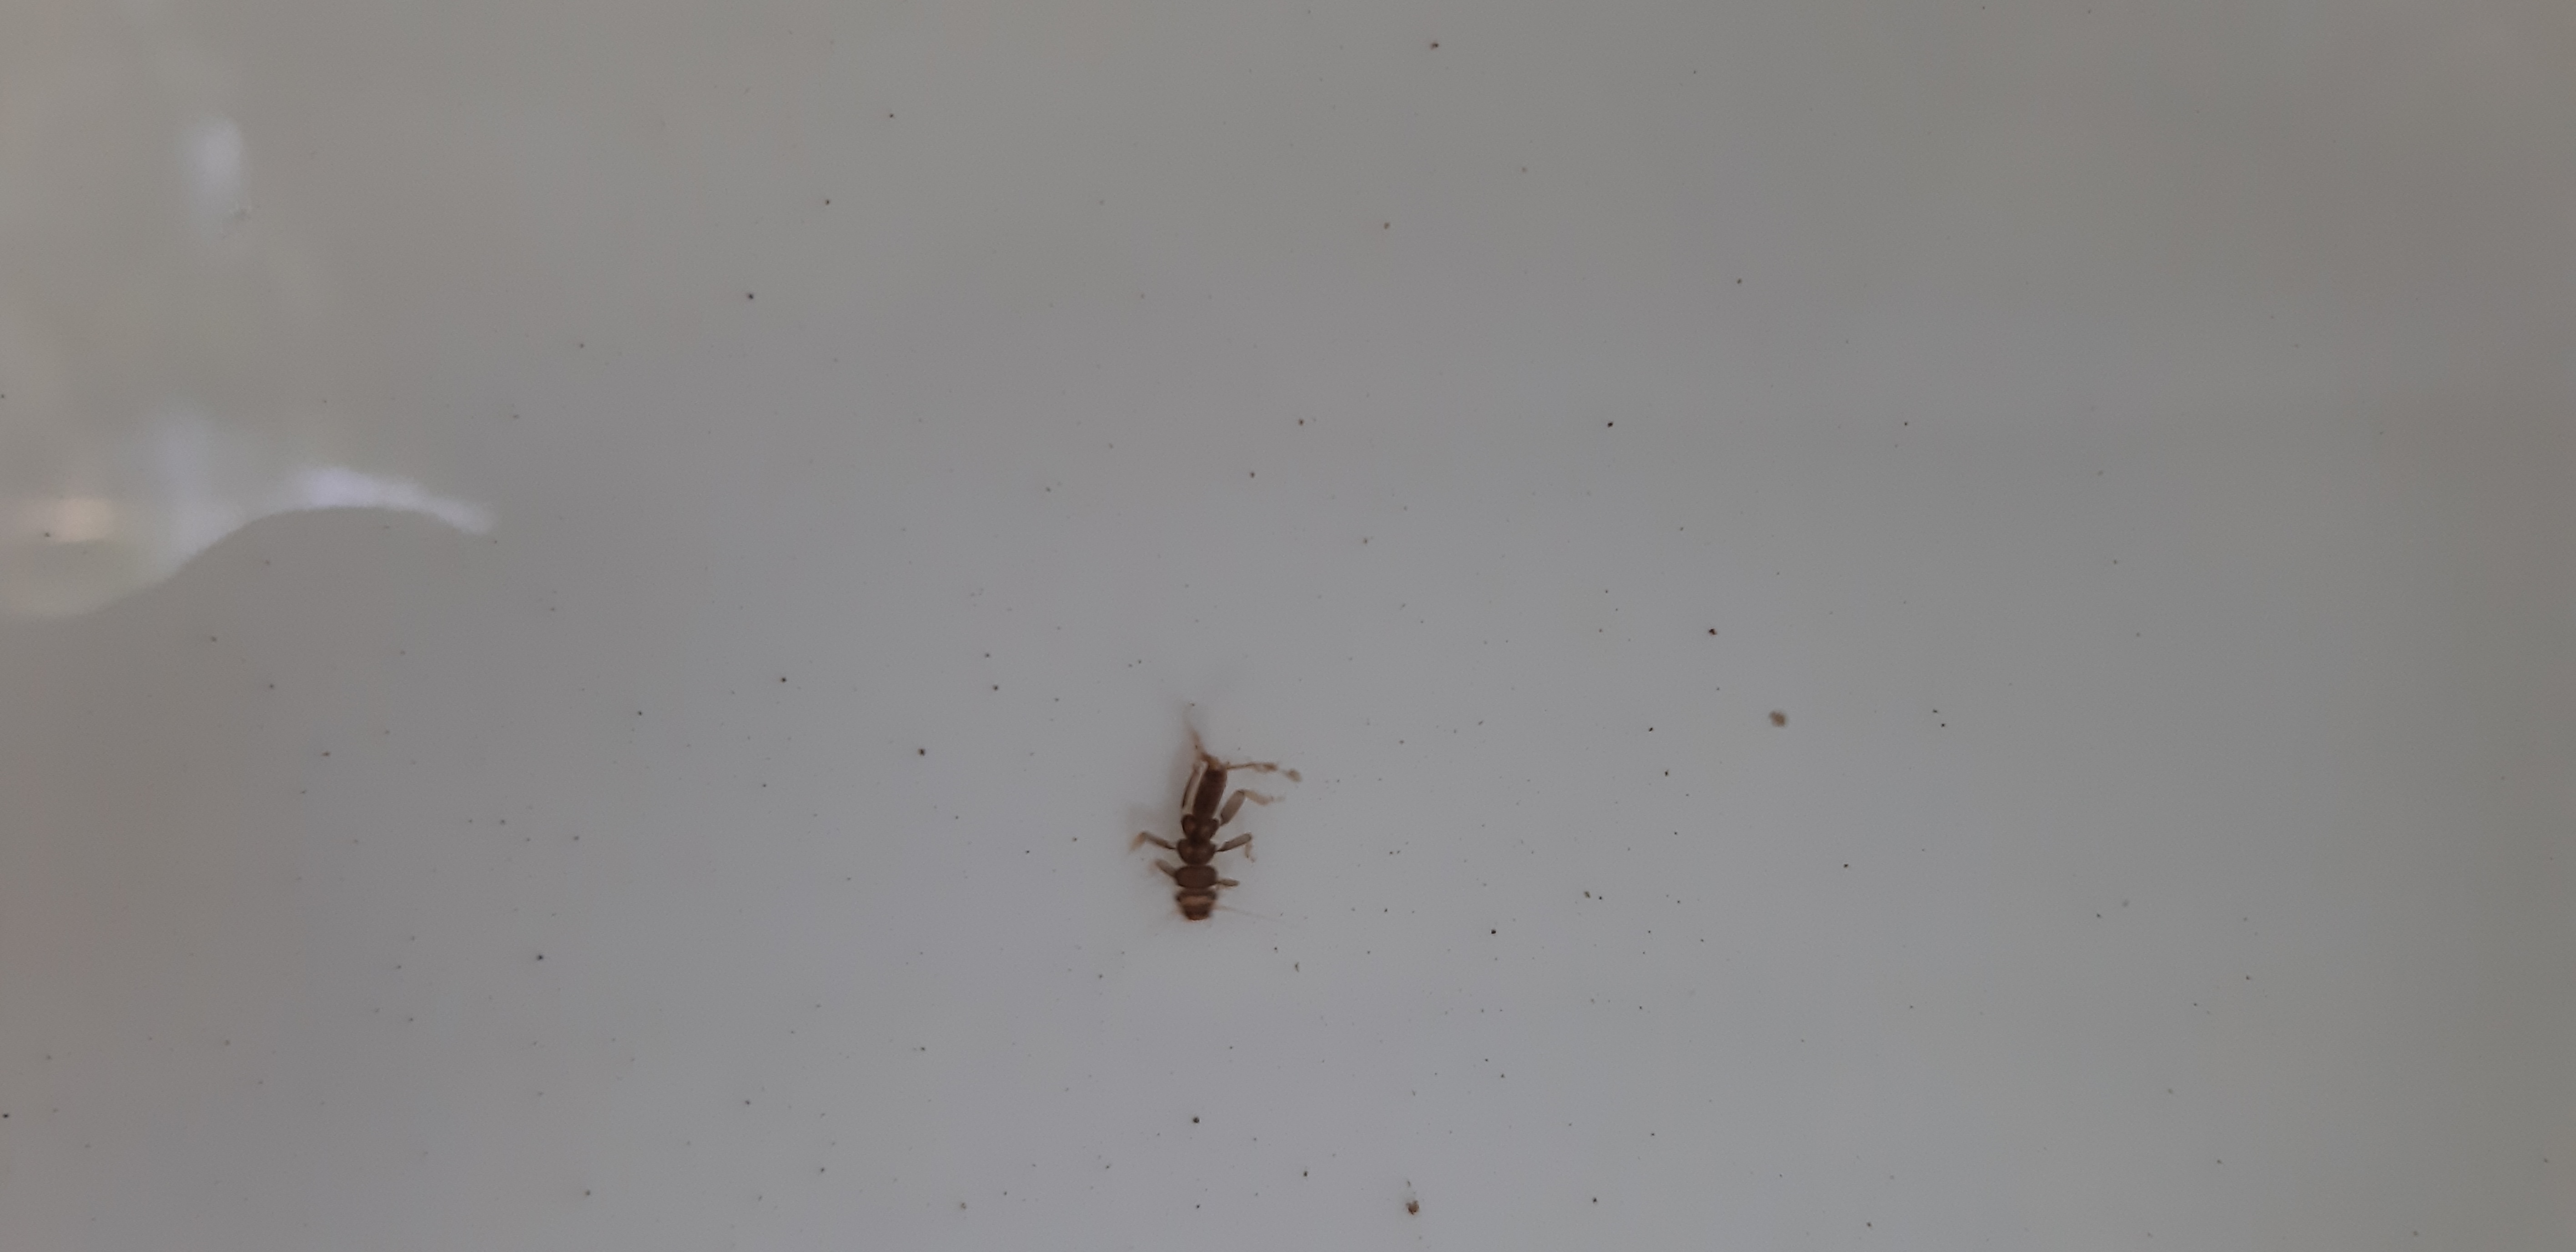
Macroinvertebrate group: stoneflies